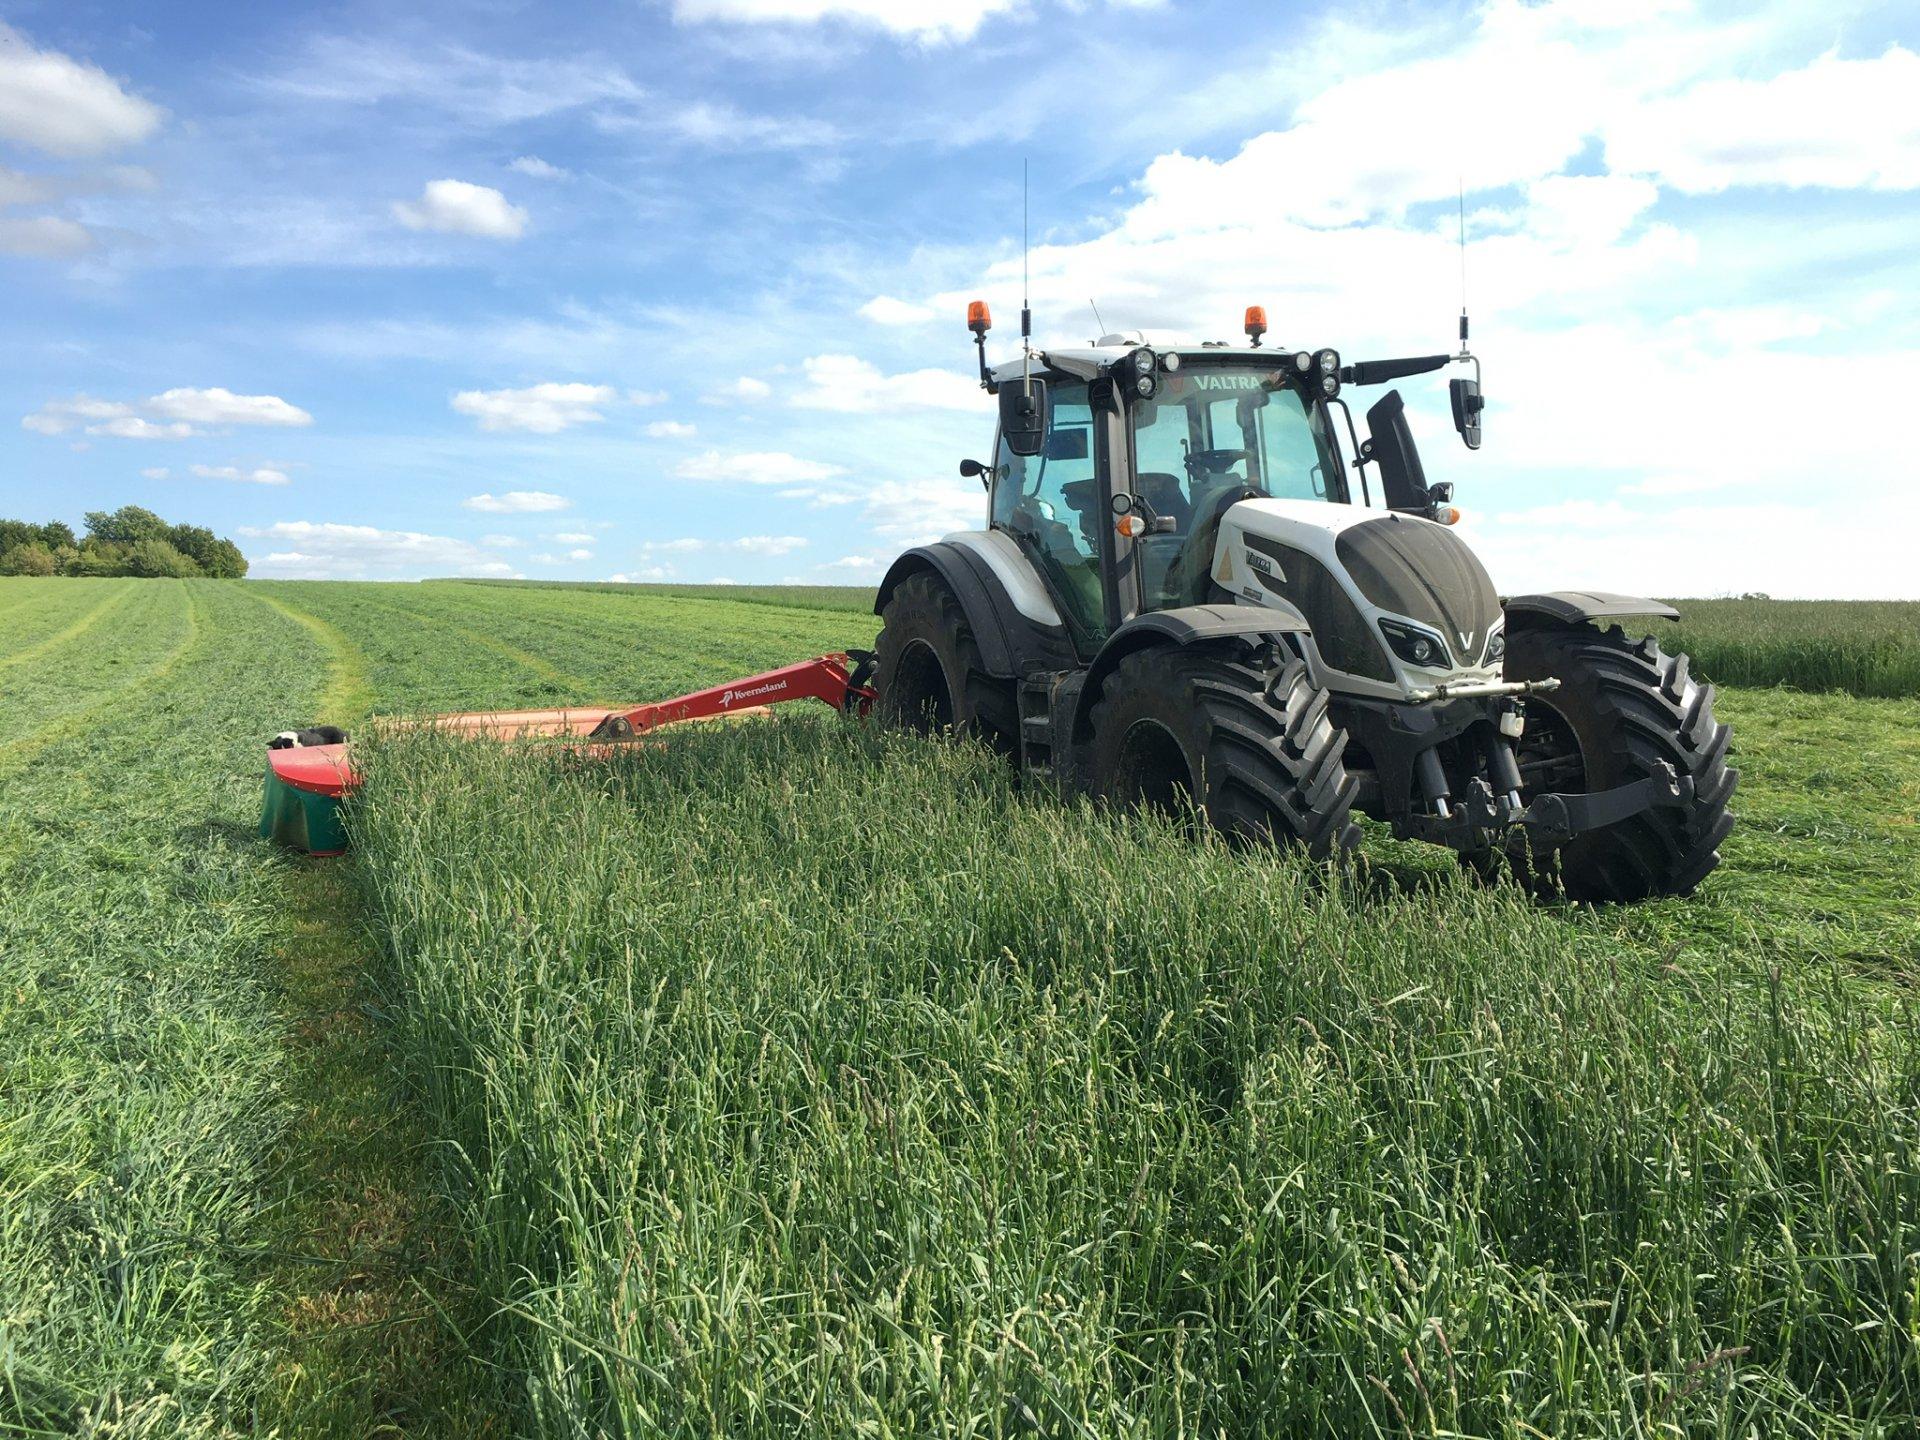
Shamba kubwa  ambalo lililojaa majani tele kutokana na mvua nyingi zilizotoka kunyesha hivi punde, na sasa moja ya mashine ya kilimo inapita kuyakata na baadaye kukusanywa na kuchomwa ili wakulima waweze kuendelea na shughuli zao.